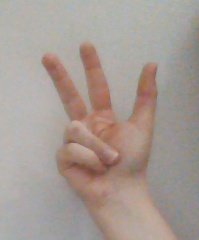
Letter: al